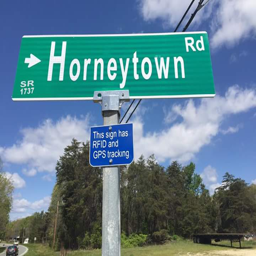
for decades , kids have been stealing this street sign .